Dave Siciliano

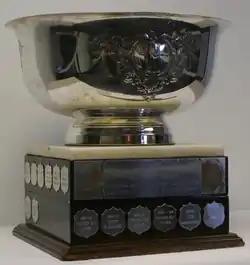
Wide and shallow ornate silver bowl mounted on a rectangular wooden base adorned with name plates

Siciliano led the Flyers to 40 wins and placed first overall in the 1988–89 season, to win his second Anderson Cup. In the USHL playoffs, the Flyers defeated the Omaha Lancers in three games in the first round, then defeated the North Iowa Huskies in four games in the second round, then defeated the St. Paul Vulcans in five games to give Siciliano his second Clark Cup championship. The Flyers began the Canadian playoffs undefeated in eight games with series victories versus the Sudbury Cubs and the Pembroke Lumber Kings to give Siciliano his first Dudley Hewitt Cup. Siciliano recalled that the Flyers were not given respect in advance of the 1989 Centennial Cup, and said that "the host Summerside team commented at the coaches press conference that Thunder Bay couldn't be very strong since they played in an American-based league". During the round-robin stage of the tournament, the Flyers earned wins versus the Vernon Lakers and Moncton Hawks, and lost to the Summerside Western Capitals. The Flyers earned a berth in the cup finals based on goal difference among three teams tied for first place, then defeated Summerside by a 4–1 score in the final game to win the Centennial Cup. Siciliano summarized the game by saying, "our team speed and skill over powered Summerside and we were unfazed by the full house and their physical play"; and "believe[d] that team was one of the best junior teams to ever represent Thunder Bay". The Centennial Cup championship was the first for both Siciliano and for any team from Northwestern Ontario.